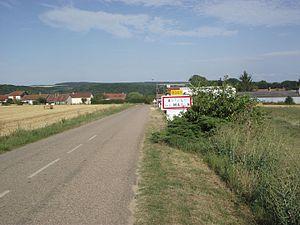
Entrée du village de Autrey-sur-Madon
Autrey, également nommée localement Autrey-sur-Madon, est une commune française située dans le département de Meurthe-et-Moselle en région Grand Est.